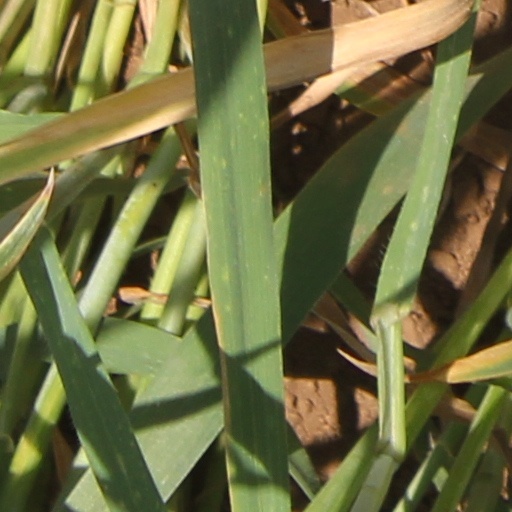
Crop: wheat